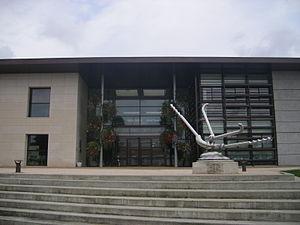
Claude Viseux est un peintre, sculpteur et graveur aquafortiste et lithographe français né le 3 juillet 1927 à Champagne-sur-Oise et mort le 9 novembre 2008 à Anglet.
Cet article recense les œuvres d'art dans l'espace public des Landes, en France.